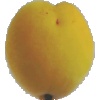
Label: Peach 2